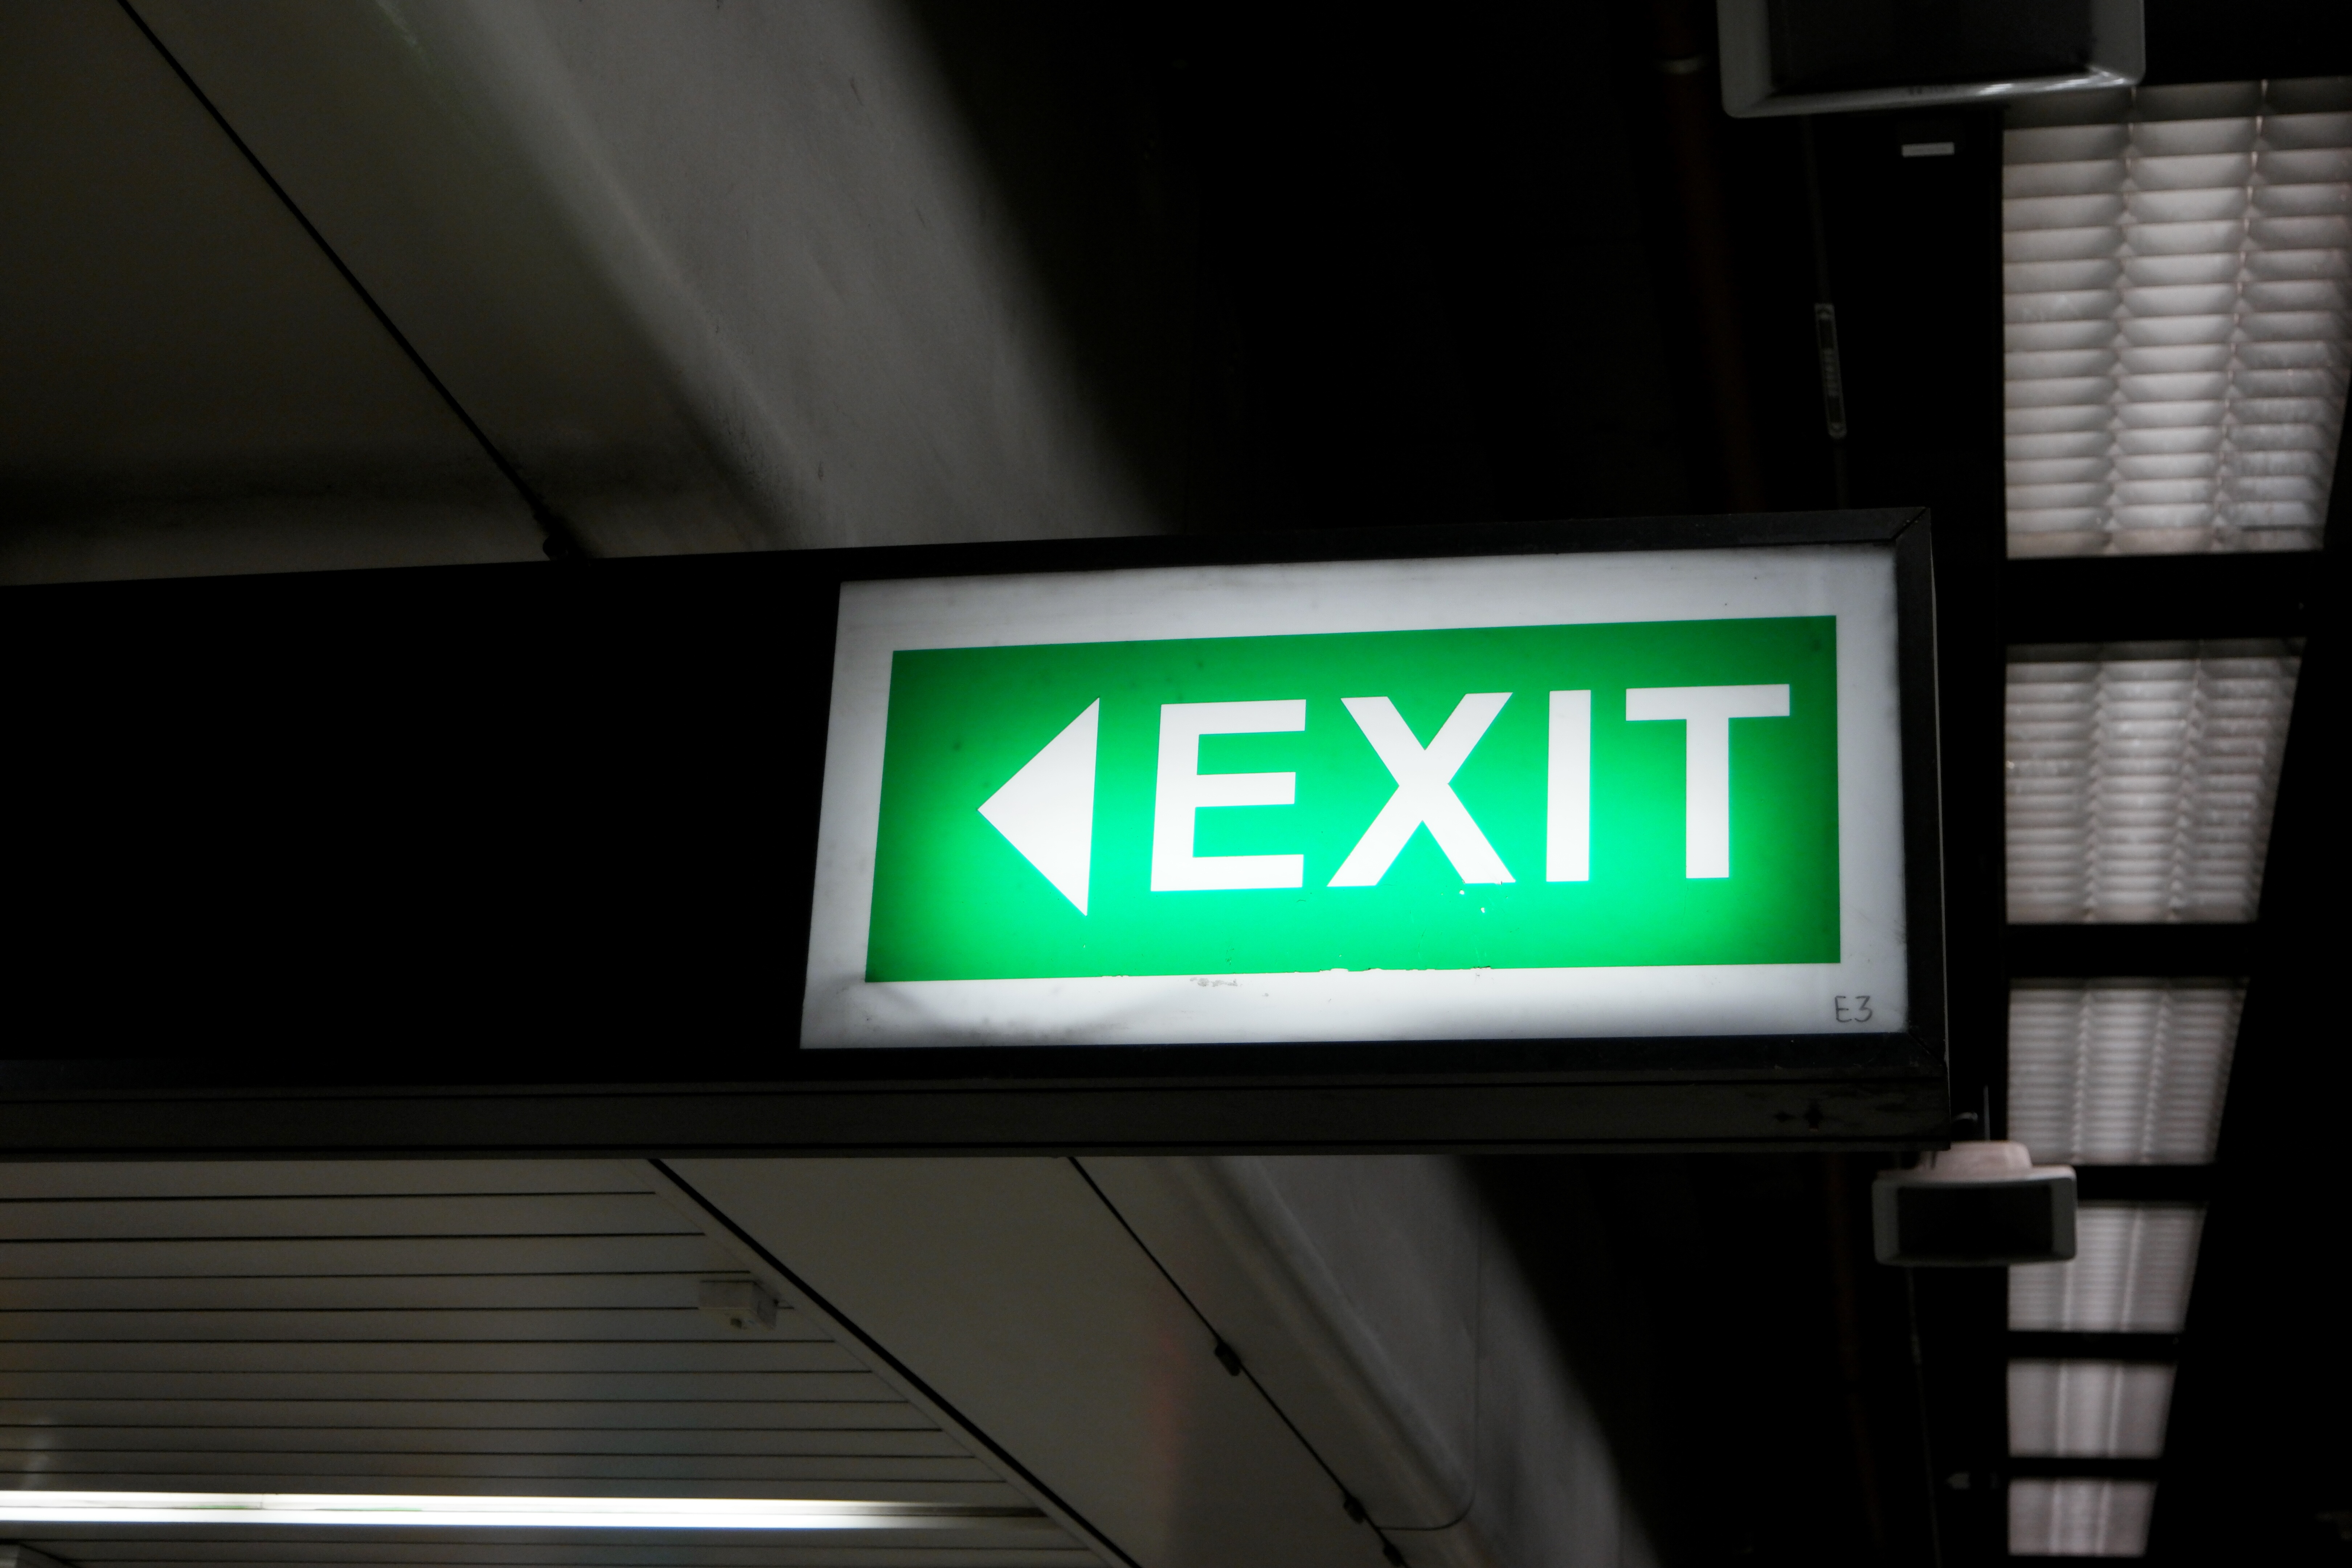
light, sign, green, direction, symbol, exit, signage, lighting, brand, help, design, information, shape, display device